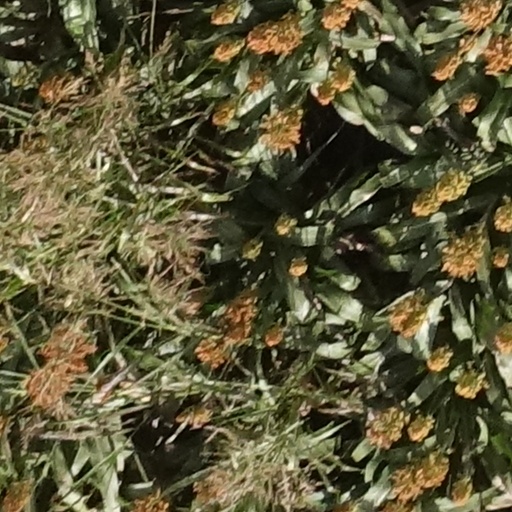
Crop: sorghum